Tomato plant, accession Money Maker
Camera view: tilt-top (135 deg); turntable rotation: 0 degrees
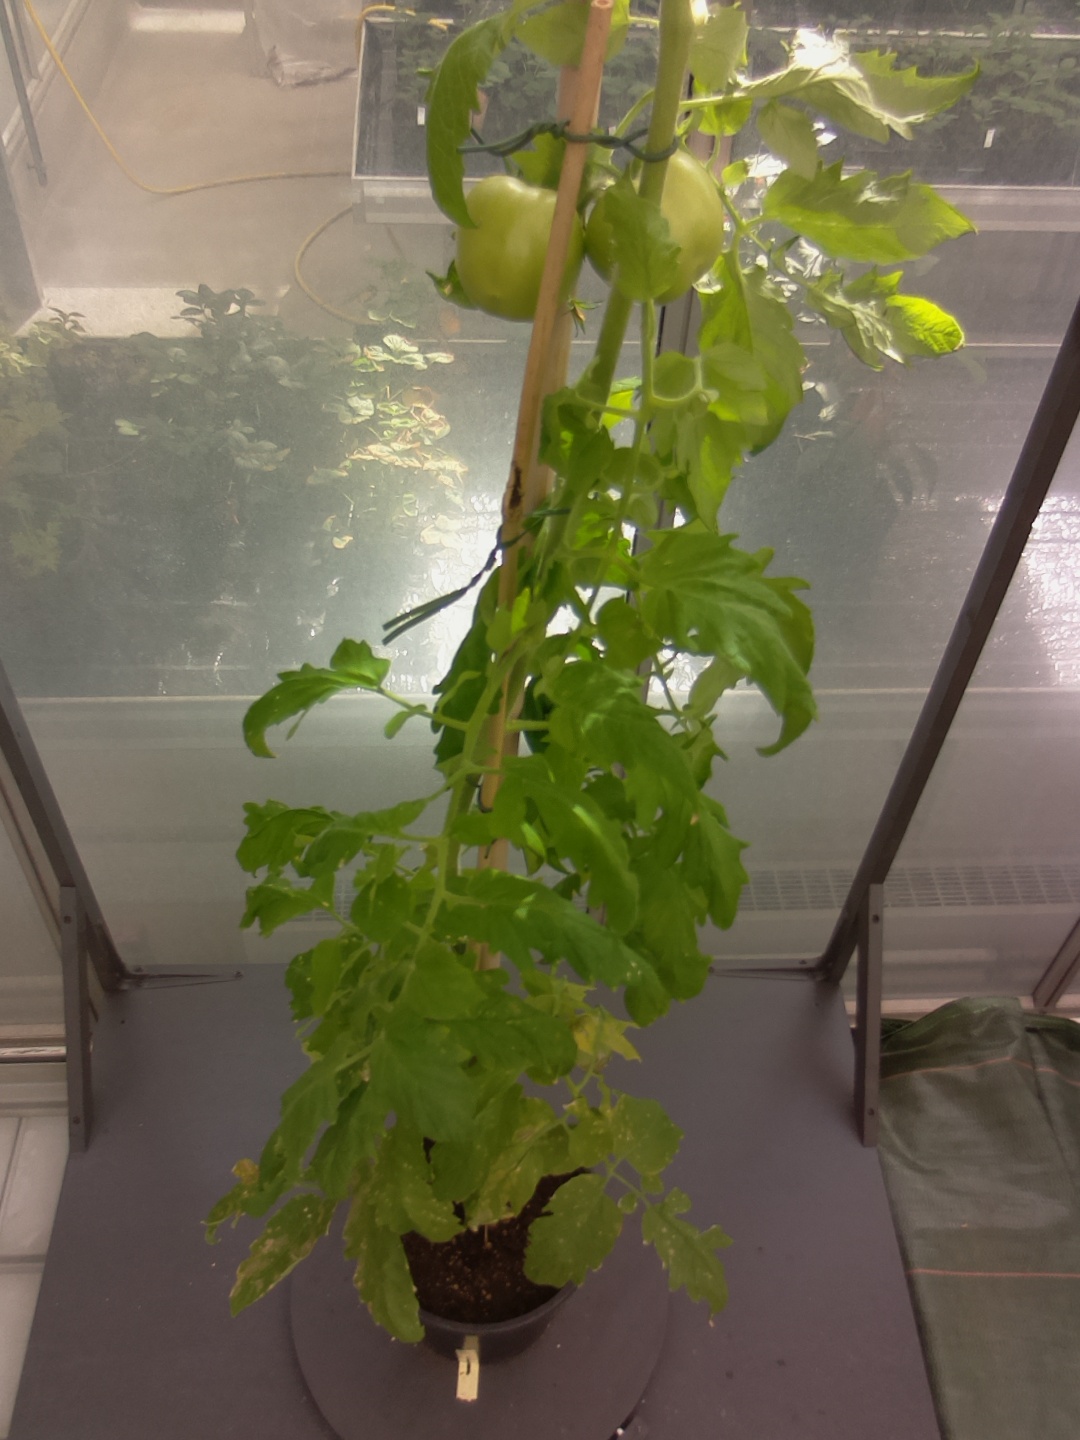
BBCH growth stage 79: 90% -100% of final fruit size